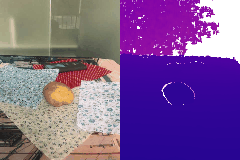
Label: potato